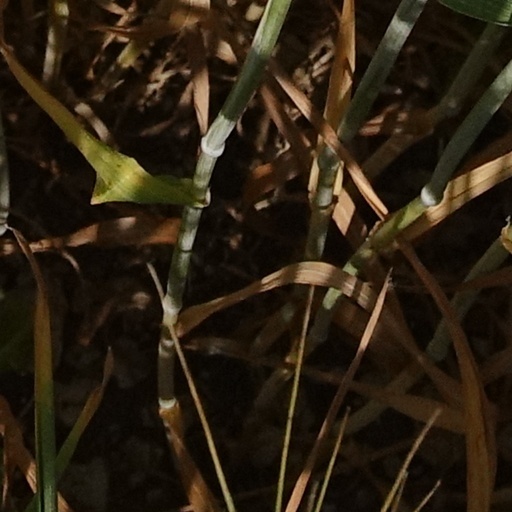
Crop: wheat